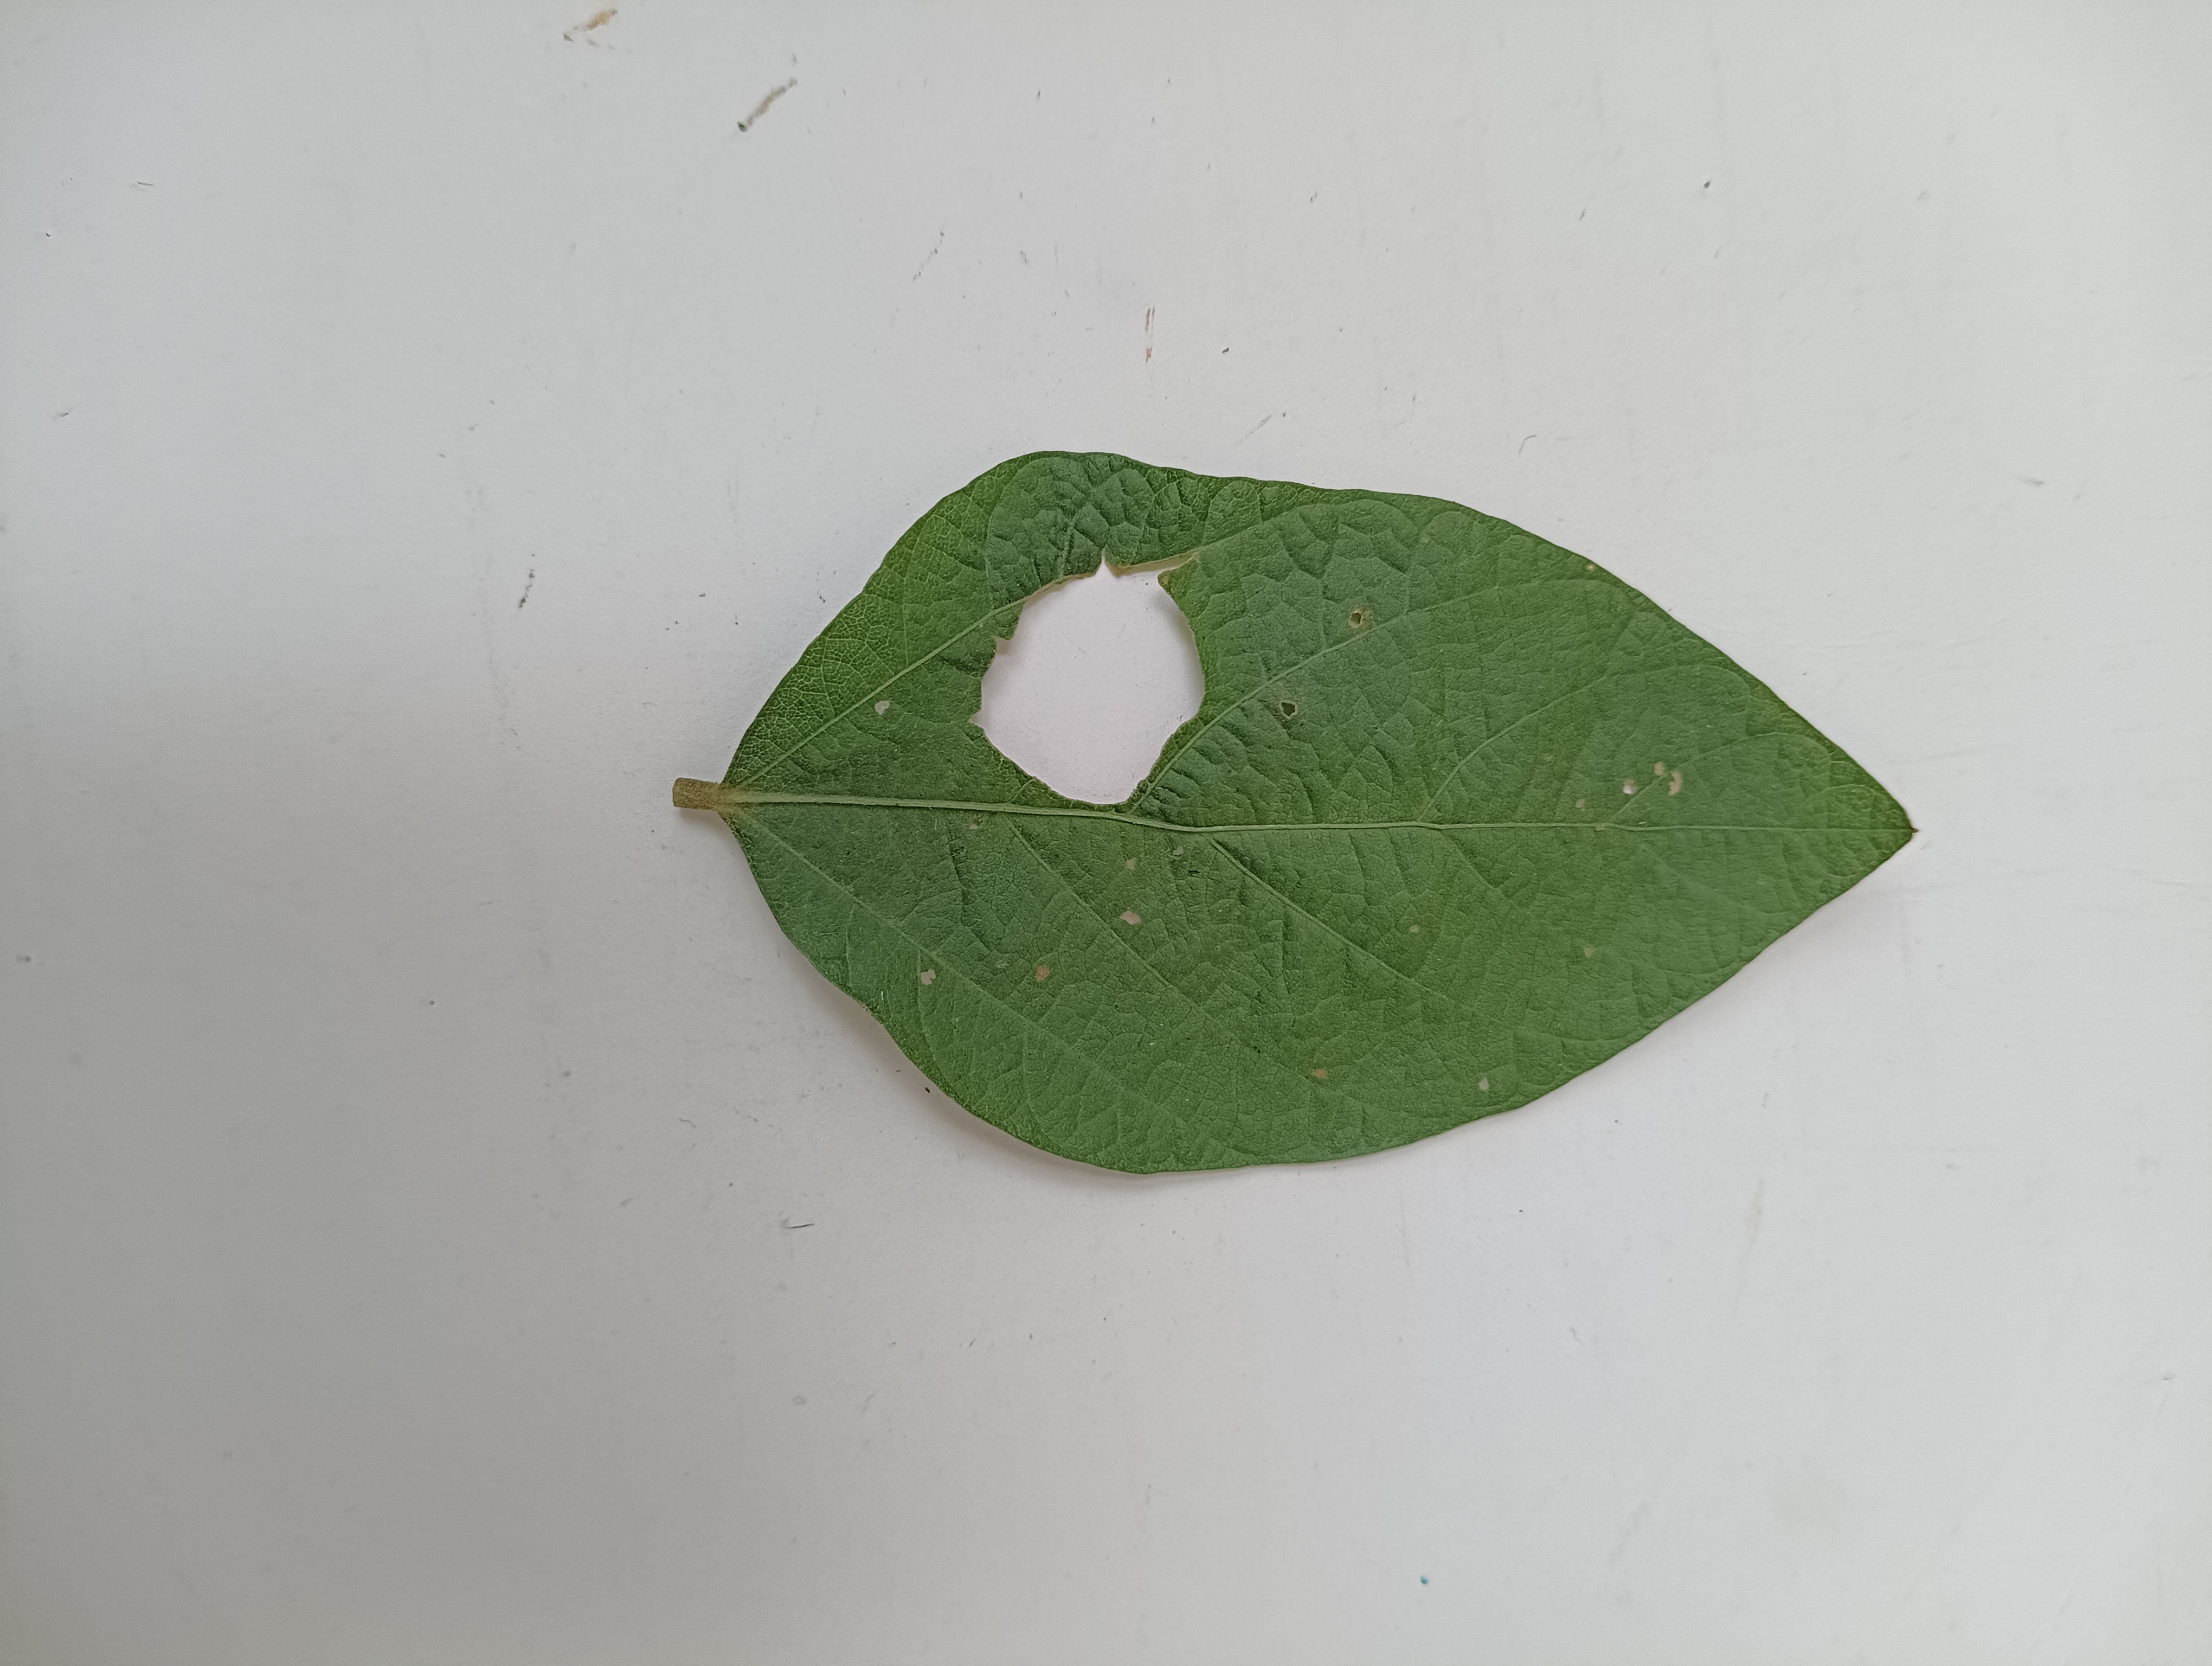
Label: Bacterial leaf Blight